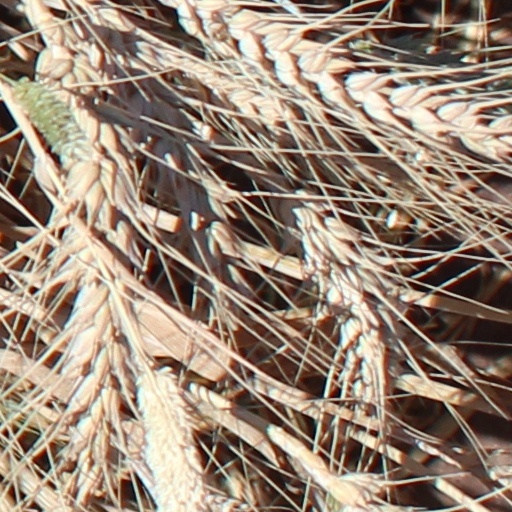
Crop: wheat